Midnight Madonna

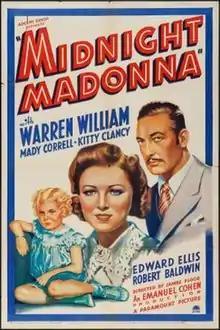
Theatrical release poster

Midnight Madonna is a 1937 American drama film directed by James Flood and written by David Boehm, Gladys Lehman and Doris Malloy. The film stars Warren William, Edward Ellis, Jonathan Hale, Mady Correll, and Kitty Clancy. The film was released on July 2, 1937, by Paramount Pictures.